Oakley-class lifeboat

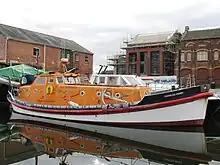
48-12 "Charles Henry" in private use (Exeter, 2007)

After five years production of the 37ft boat, the RNLI decided to extend the water ballast self-righting principal to a larger boat suitable for slipway launching and lying afloat. In 1962 a prototype boat was built, 48-01 "Earl and Countess Howe" (ON 968) and in appearance it resembled an extended with a long tapering superstructure running forward from an aft cockpit which was covered, but open to the stern. The boat's water ballast system used 2 tons of water compared to 1 tons in the smaller boats. Power came from two 110 bhp Gardner 6LX six cylinder diesel engines, the redesigned and uprated version of the engine fitted to the last ten 52ft class boats. Displacing 29 tons and built at a cost of £40,000, RNLB The Earl and Countess Howe (ON 968) was the first RNLI lifeboat to be built with radar installed and went on station at in February 1963. It was four years before further examples were built, by which time a major redesign of the superstructure had resulted in the Mk. II version. In this an enclosed wheelhouse was positioned amidships, accessed by sliding doors on either side at the forward end. Behind the wheelhouse was an aft cabin which could accommodate a loaded stretcher. Initially, radio aerials were rigged between the foremast and a bipod mast at the back of the aft cabin, on the roof of which the radar scanner was mounted on a pylon. Later, the masts were removed and twin pole aerials fitted to the aft cabin just behind the wheelhouse with a small tripod mast fitted to the wheelhouse roof. went on station at in March 1967, followed by RNLB James and Catherine Macfarlane (ON 989) which took up duties at in July 1967.